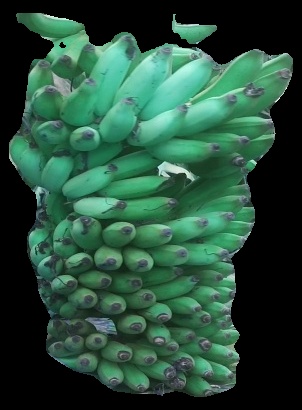
Variety: elakki-bale
Grade: grade1